Bison

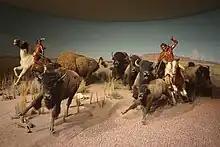
Photo of a Native American Bison Hunt diorama located at the Milwaukee Public Museum in Wisconsin

Female bison ("cows") typically reproduce after three years of age and can continue beyond 19 years of age. Cows produce calves annually as long as their nutrition is sufficient, but not after years when weight gain is low. Reproduction is dependent on a cow's mass and age. Heavier cows produce heavier calves (weighed in the fall at weaning), and weights of calves are lower for older cows (after age 8).